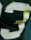
Number: 3